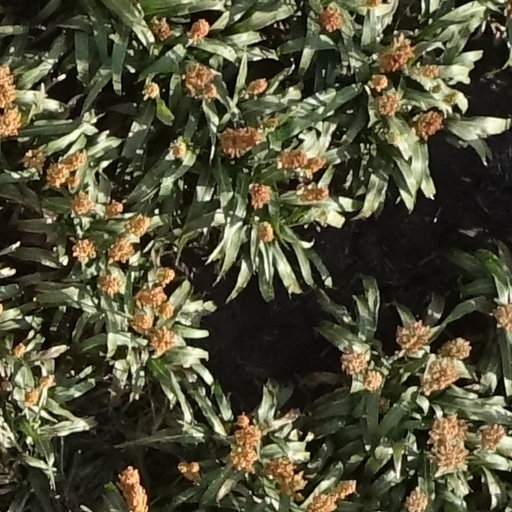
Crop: sorghum